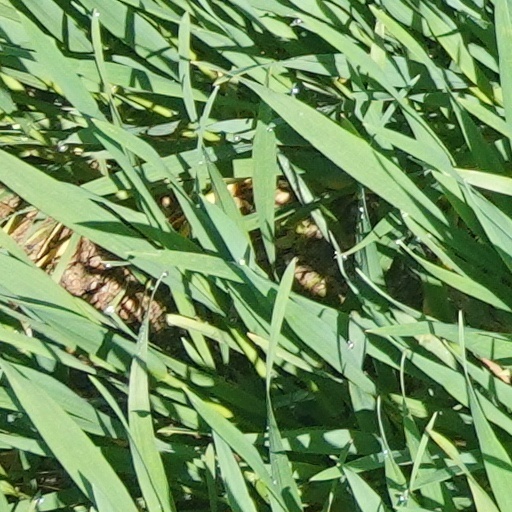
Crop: wheat